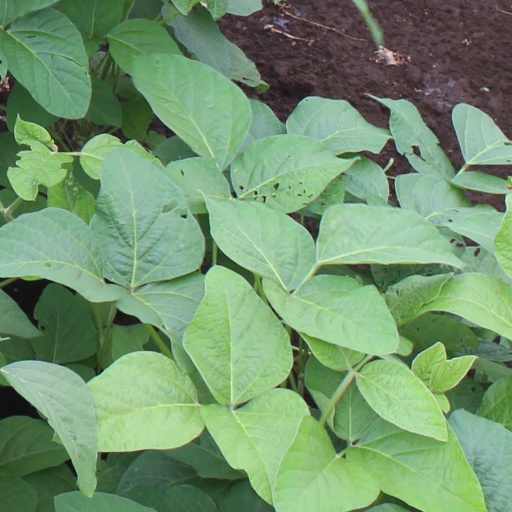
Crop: soybean